Trajan

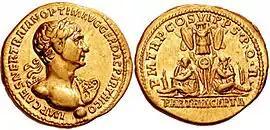
Aureus issued by Trajan to celebrate the conquest of Parthia. Inscription: IMP. CAES. NER. TRAIAN. OPTIM. AVG. GER. DAC. PARTHICO / P. M., TR. P., CO[N]S. VI, P. P., S.P.Q.R. – PARTHIA CAPTA

Trajan built a new city, Colonia Ulpia Traiana Augusta Dacica Sarmizegetusa, on another site (north of the hill citadel holding the previous Dacian capital), although bearing the same full name, Sarmizegetusa. This capital city was conceived as a purely civilian administrative centre and was provided the usual Romanized administrative apparatus (decurions, aediles, etc.). Urban life in Roman Dacia seems to have been restricted to Roman colonists, mostly military veterans; there is no extant evidence for the existence in the province of peregrine cities. Native Dacians continued to live in scattered rural settlements, according to their own ways. In another arrangement with no parallels in any other Roman province, the existing quasi-urban Dacian settlements disappeared after the Roman conquest.